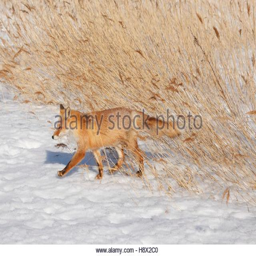
red fox in the snow